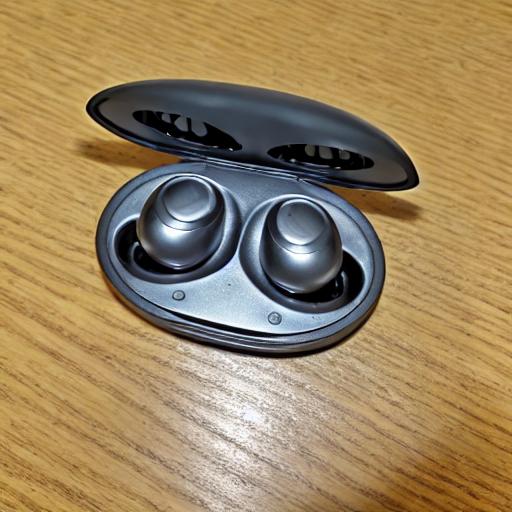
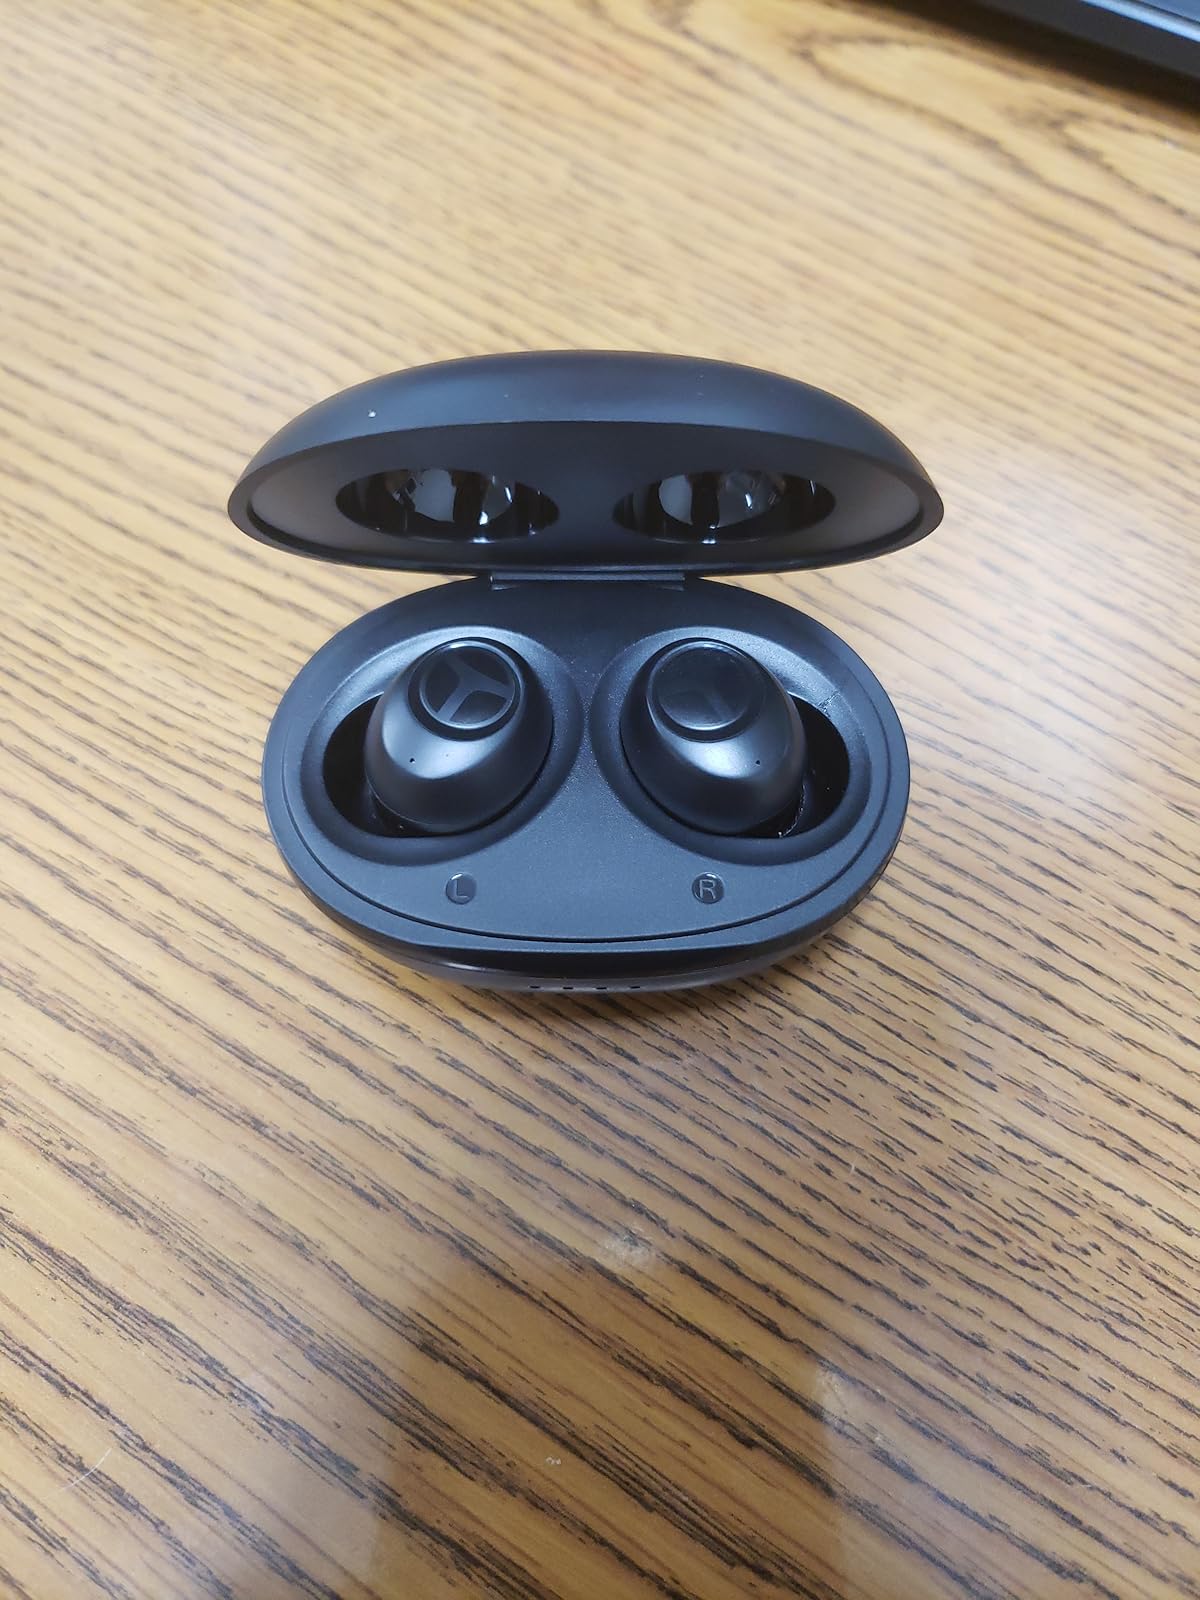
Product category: earbuds
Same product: no